List of churches in the London Borough of Enfield

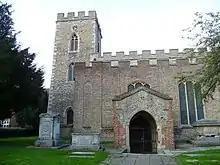
St Andrew's Enfield

This is a list of cathedrals, churches and chapels in the London Borough of Enfield within the Greater London. The list focuses on the more permanent churches and buildings which identify themselves as places of Christian worship. The denominations appended are those by which they self-identify.